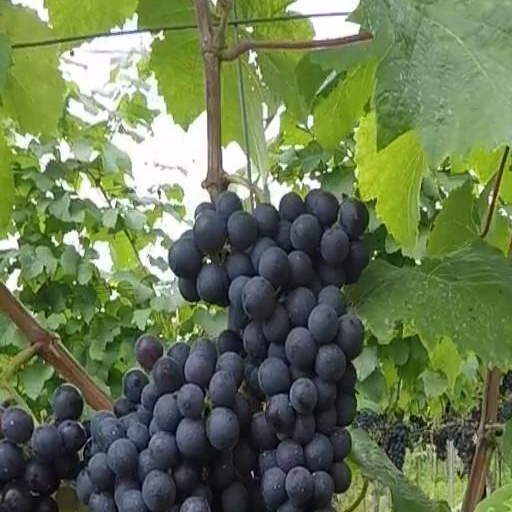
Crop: grape